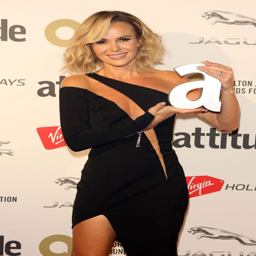
she was among the award winners at the bash